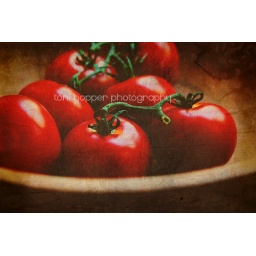
Really really red in a really old bowl